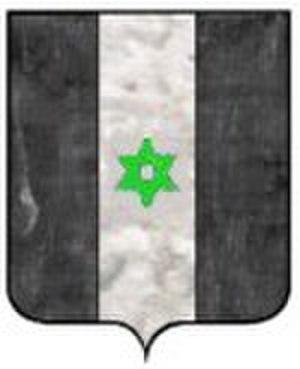
Blason du dernier seigneur de lataule
Lataule est une commune française située dans le département de l'Oise en région Hauts-de-France.